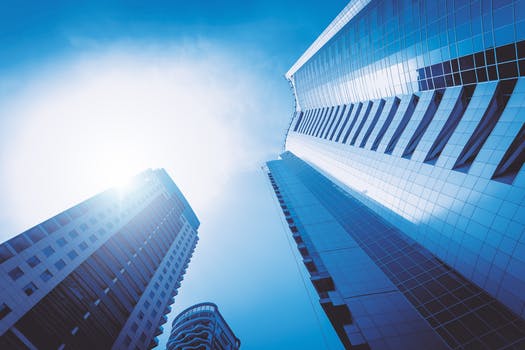
Label: No Watermark